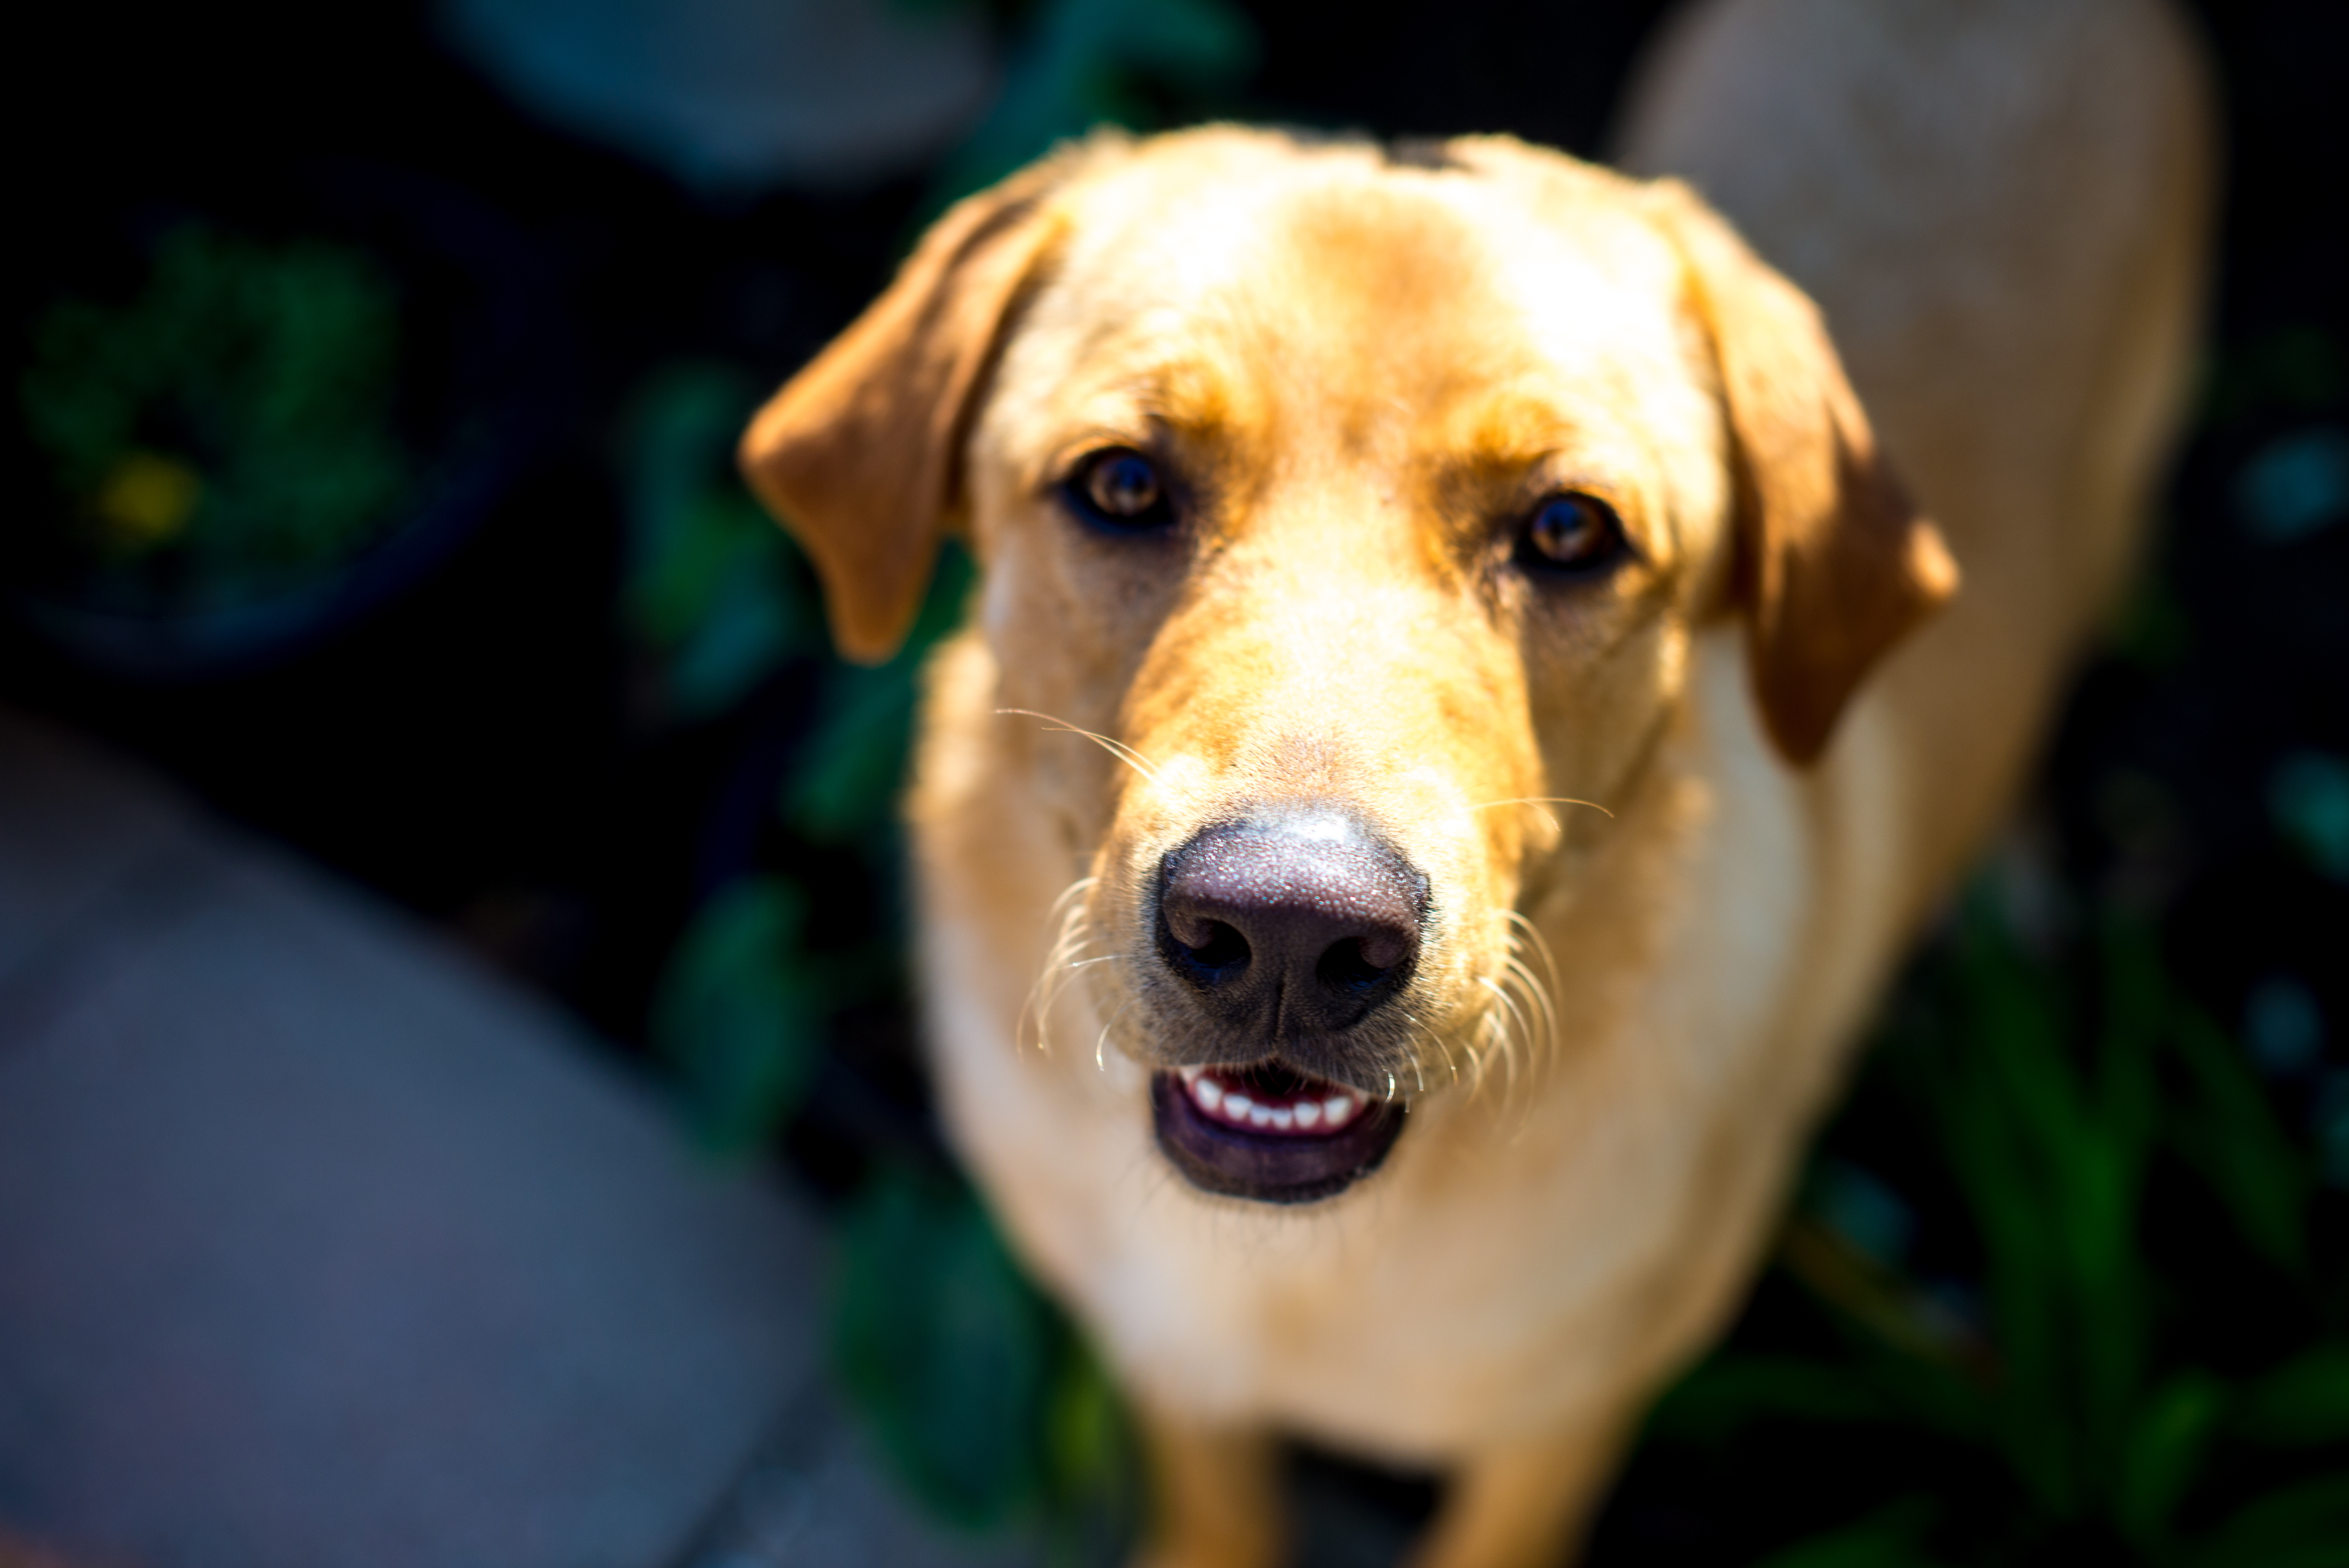
bokeh, white, photography, puppy, dog, animal, photo, green, color, mammal, nikon, black, curiosity, photos, nose, art, snout, gold, animals, unitedstates, vertebrate, labrador retriever, raw, texas, retriever, doggie, colorphotography, nikond600, giddings, specularlight, mansbestfriend, dog like mammal